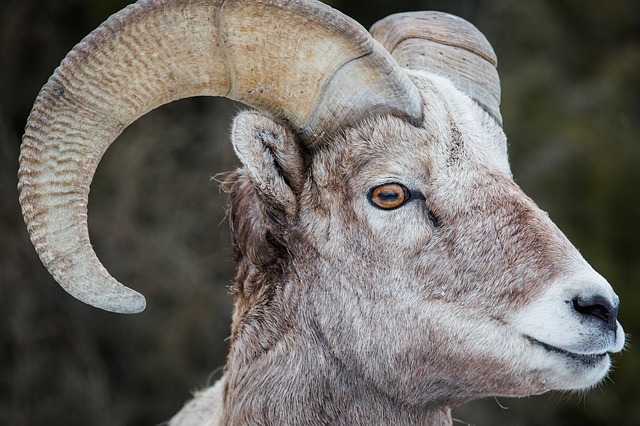
Label: sheep